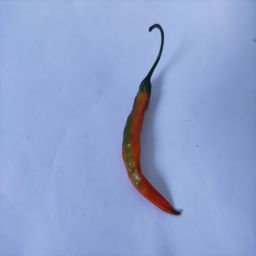
Crop: Chile Pepper
Quality: Old